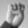
ASL letter: E